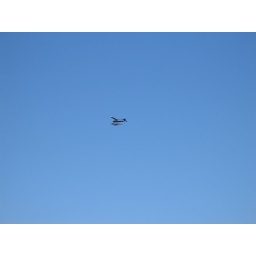
Float plane flying over ther beach